Mealy machine

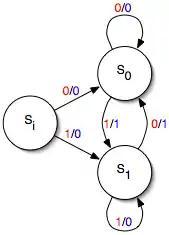
State diagram for a simple Mealy machine with one input and one output. (For every input value outputs 1 if the current input value is different from the previous or 0 otherwise.)

A simple Mealy machine has one input and one output. Each transition edge is labeled with the value of the input (shown in red) and the value of the output (shown in blue). The machine starts in state . (In this example, the output is the exclusive-or of the two most-recent input values; thus, the machine implements an edge detector, outputting a 1 every time the input flips and a 0 otherwise.)